Nicholas Grimshaw

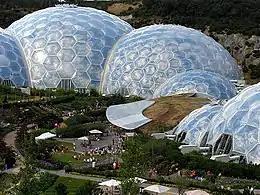
The Eden Project designed by Nicholas Grimshaw

Grimshaw was born in Hove, East Sussex 9 October 1939. His father was an engineer, and his mother a portrait painter and he inherited an interest in engineering and art. One of his great-grandfathers was a civil engineer who built dams in Egypt, and another was a physician who campaigned for the installation of Dublin's drainage and sanitation system after showing a link between waterborne diseases and streams joining River Liffey. His father died when he was two and a half, and he grew up with his mother, grandmother who was also a portrait painter, and two sisters in Guildford. He displayed an early interest in construction; his boyhood interests included Meccano, building tree houses and boats.